Madras Presidency

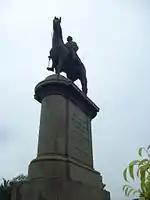
statue of an individual seated in a horse

In 1824, a second reorganisation took place, whereupon the double battalions were abolished and the existing battalions were renumbered. The Madras Army at the time consisted of one European and one native brigade of horse artillery, three battalions of foot artillery of four companies each, with four companies of lascars attached, three regiments of light cavalry, two corps of pioneers, two battalions of European infantry, 52 battalions of native infantry and three local battalions.